Arnold Chan

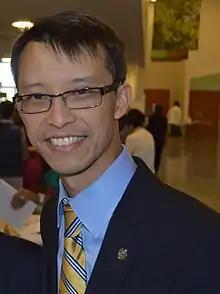
Chan in 2016

Arnold Chan (June 10, 1967 – September 14, 2017) was a Canadian lawyer and politician, who was elected to represent the riding of Scarborough—Agincourt in the House of Commons of Canada in the 2014 by-election. Chan was a member of the Liberal Party of Canada.